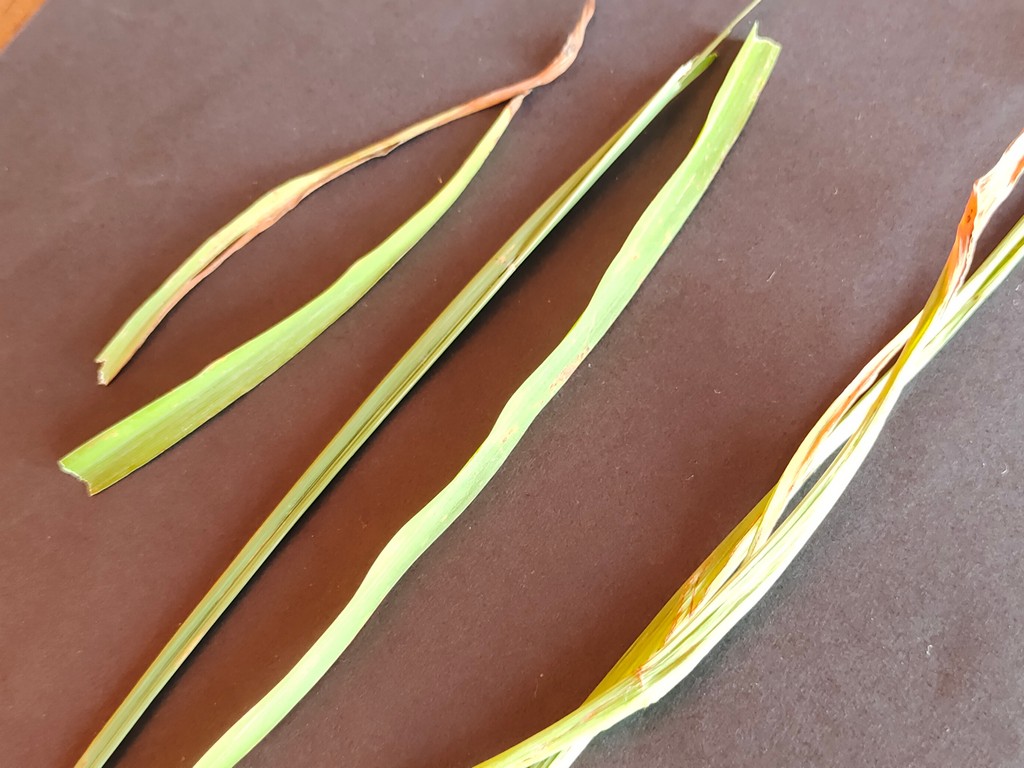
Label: Unhealthy